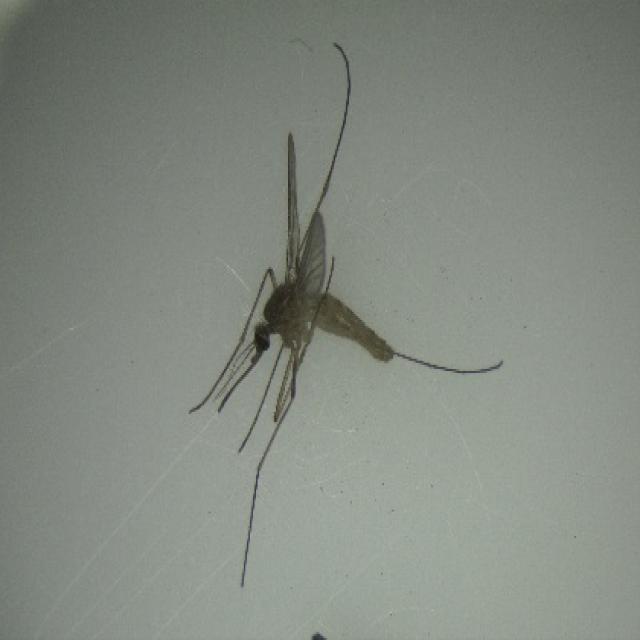
Species: culex_pipiens